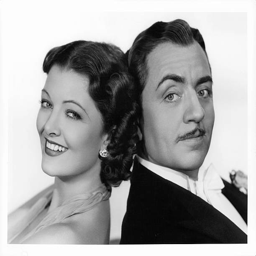
actor back to back in a scene from the film .